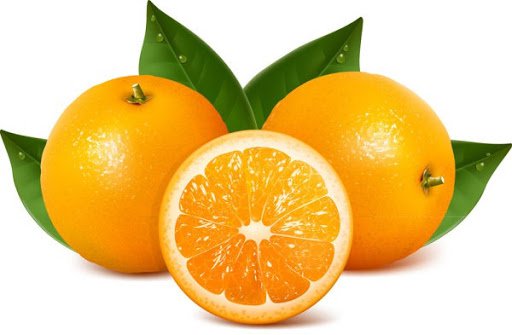
Label: Orange